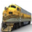
Label: train